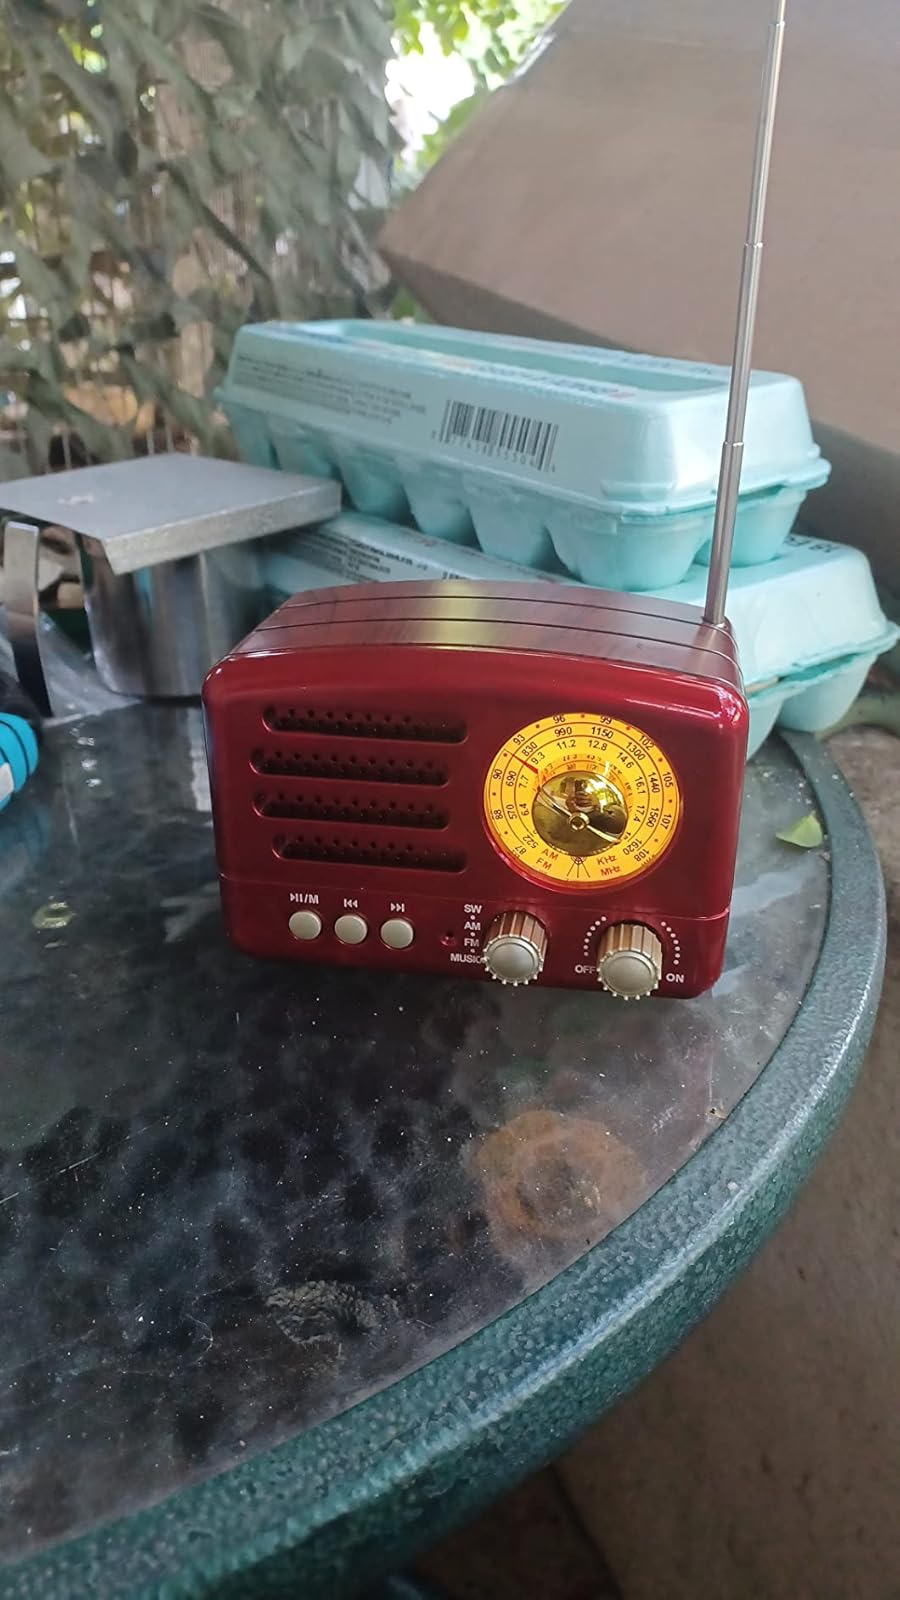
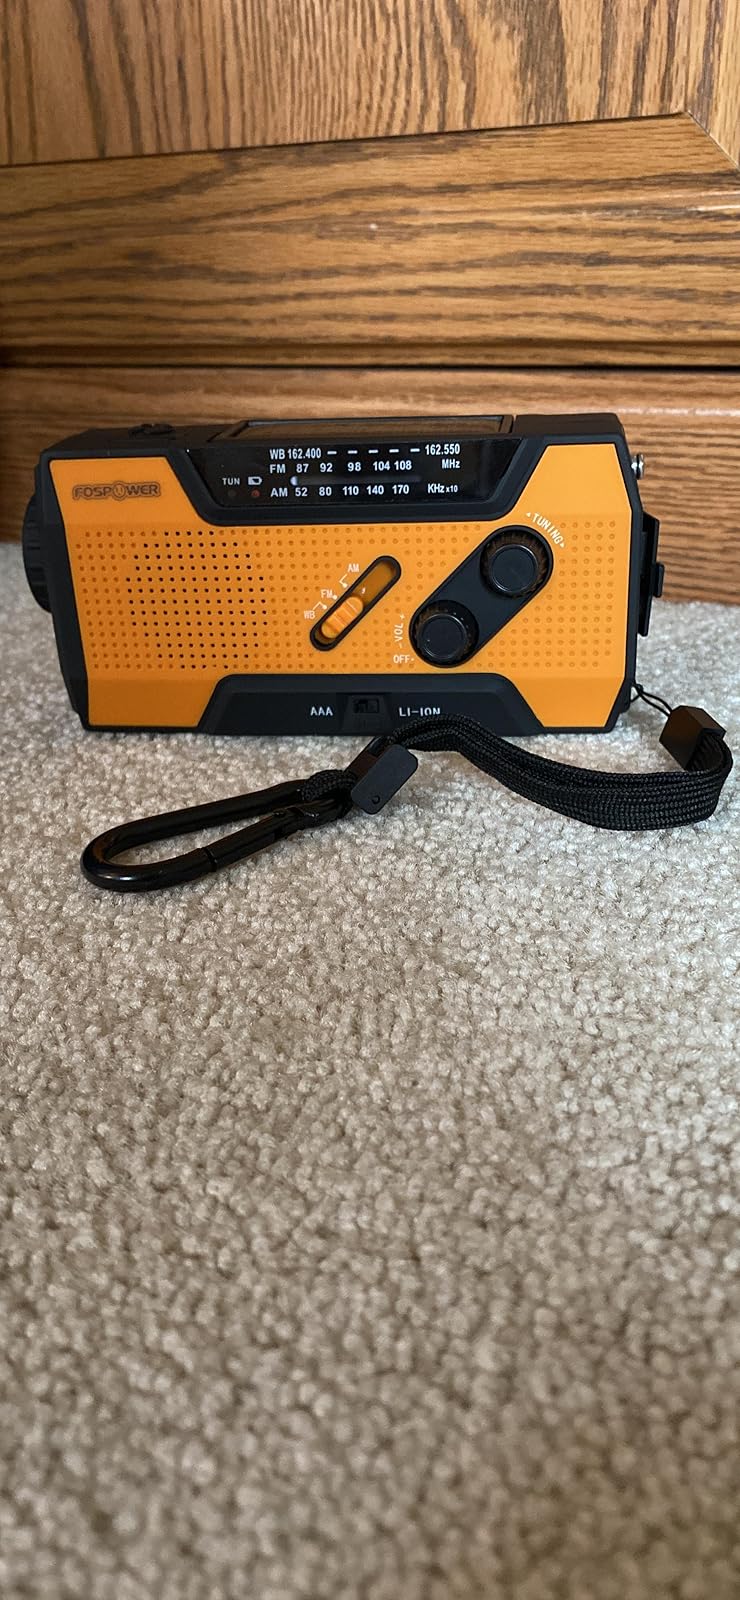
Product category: radio
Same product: no